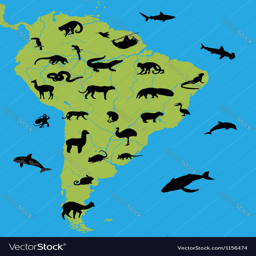
animals on the map of vector image